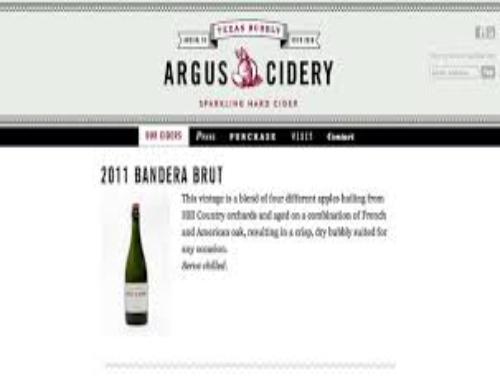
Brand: Argus Cider
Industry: Food